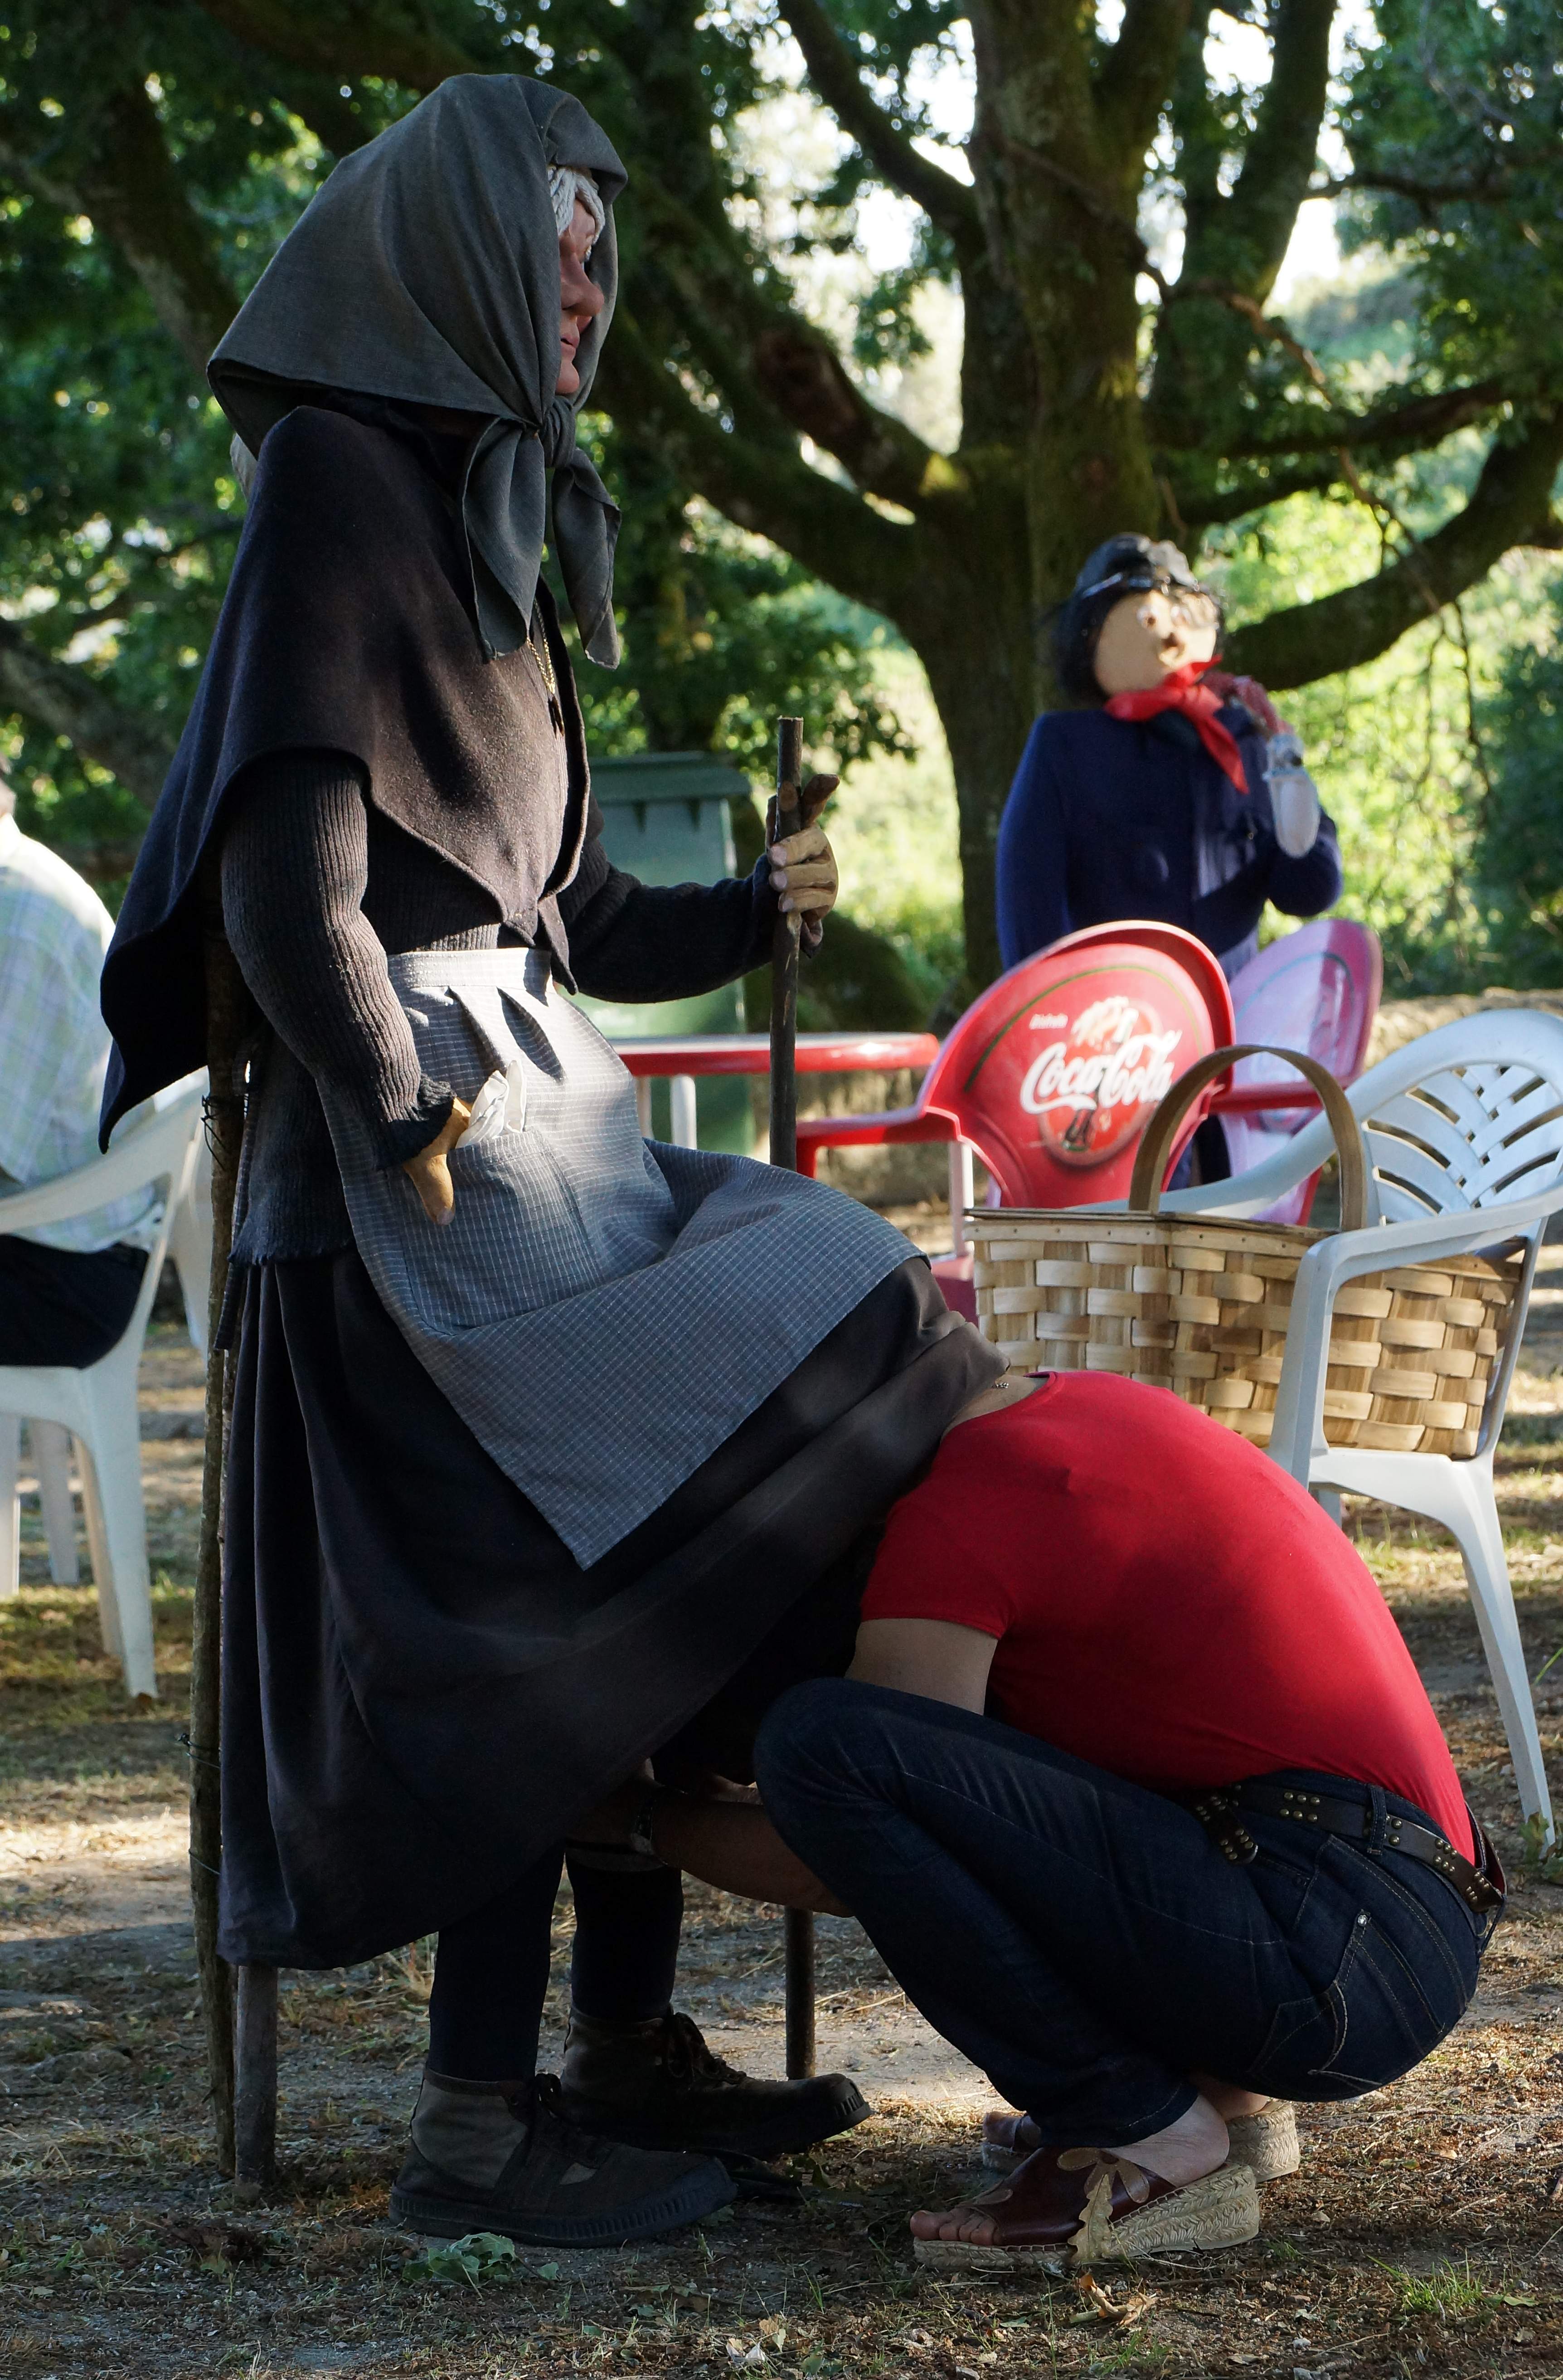
photo, tradition, costume, a77, g, xovesphoto, alama, overdugo, xelodegalicia, sonya77v, espantallos, rioverdugo, gabrielcoru a, rutador obarbeira